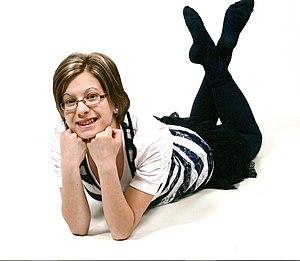
Joëlle Morissette en 2011
Joëlle Morissette est une auteure jeunesse canadienne.